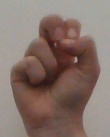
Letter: gaaf